Sant'Antonio Taumaturgo, Trieste

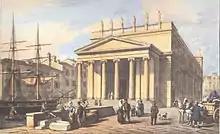
The Church of Sant’Antonio Nuovo in 1854

The Church of Sant'Antonio Taumaturgo (commonly known as the Church of Sant'Antonio Nuovo), is the main religious building in the Borgo Teresiano in the centre of Trieste as well as the city's largest Catholic church. It stands on a square also known as Sant’Antonio Nuovo, at the end of the Grand Canal.